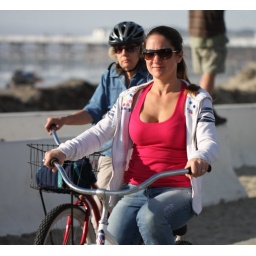
Beach cruiser girl in red